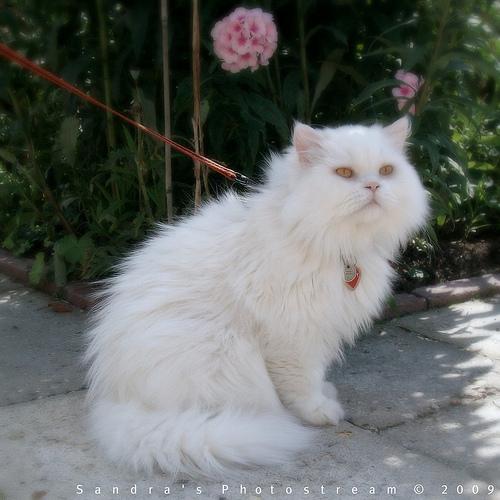
Breed: Persian